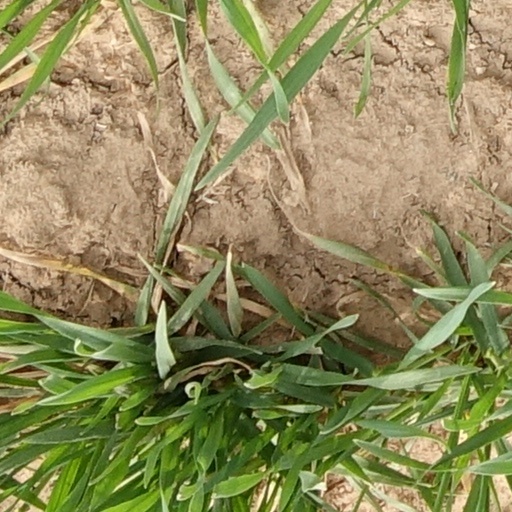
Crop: wheat